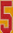
Number: 5